Esther E. Wood

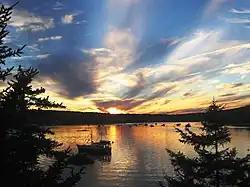
Blue Hill sunset, 2007

Esther Elizabeth Wood was born in Blue Hill, Maine, to John Friend Wood and his wife, Lizzie Maddocks Wood. Her ancestors had settled in the eastern Maine towns of Blue Hill, Ellsworth, and Deer Isle before 1790. Her father managed quarries in Blue Hill and Deer Isle. She grew up in Friend's Corner, a rural neighborhood named after her paternal great-grandfather who had moved there in the 1820s. By 1900 the neighborhood was home to six families; growing up, Esther had four same-age cousins living close by.